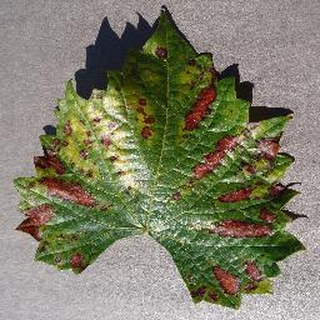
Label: grape_esca_black_measles